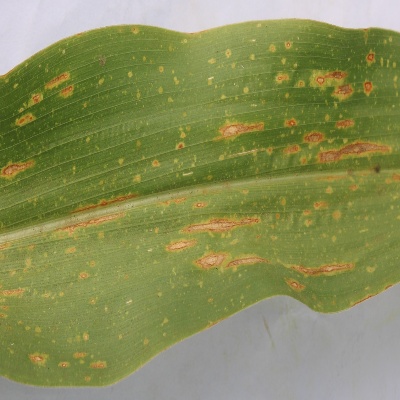
Crop: Maize
Condition: leaf spot